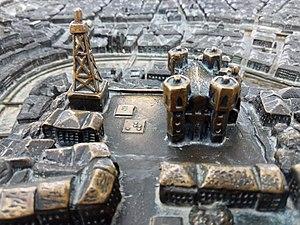
Une maquette est une représentation partielle ou complète d'un système ou d'un objet afin d'en tester et valider certains aspects et/ou le comportement, ou simplement à des fins ludiques ou informatives.